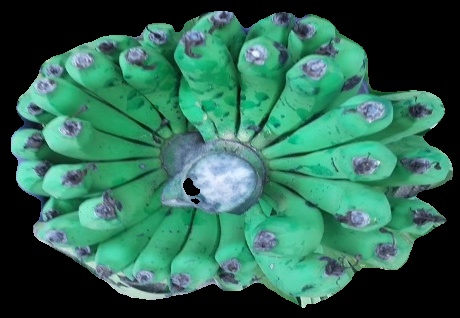
Variety: pachbale
Grade: grade2